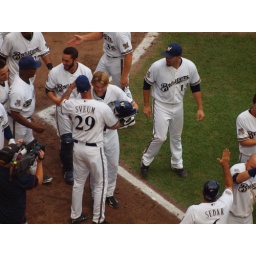
Brewers rightfielder Corey Hart is congratulated by hitting coach Dale Sveum after Hart's walk-off home run against the Pirates.